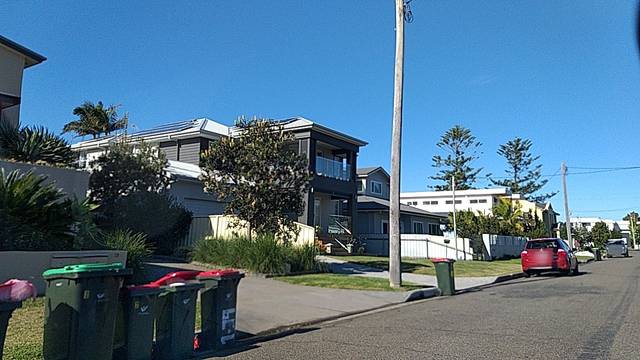
Region: Australia
Coordinates: -34.38, 150.913